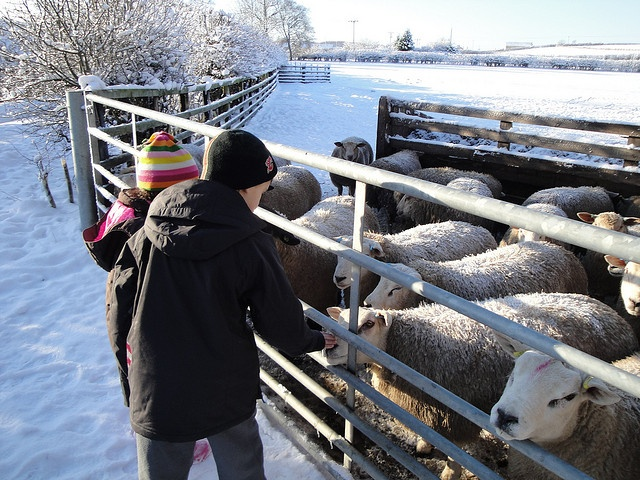
A man holding a child next to a herd of sheep.
A boy and girl petting some sheep in a stall.
Two children petting some sheep behind a fence.
There is a man that is feeding animals
a person close top a fence with many sheep